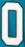
Number: 0